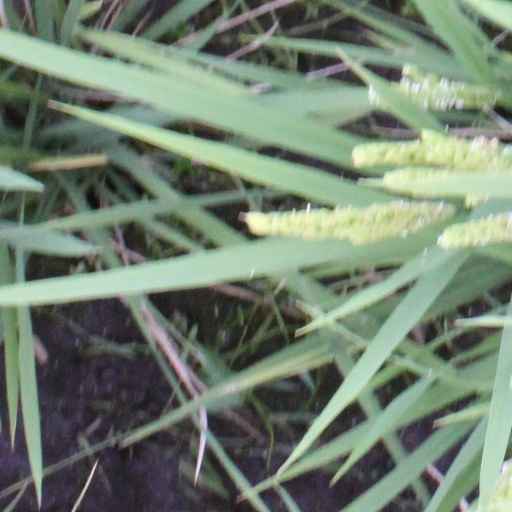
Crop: rice